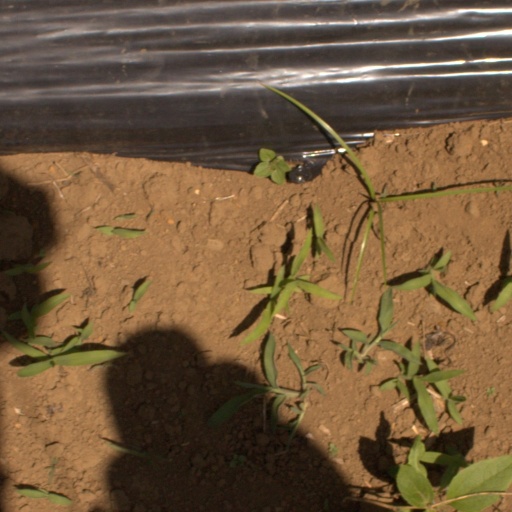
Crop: Jerusalem artichoke